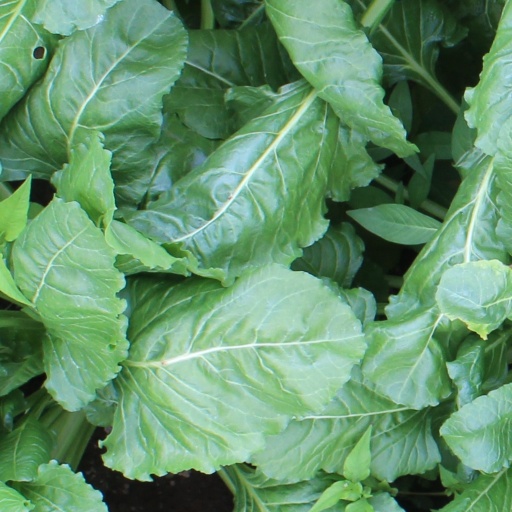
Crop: sugar beet